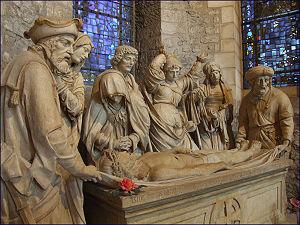
La basilique Saint-Remi est un édifice religieux chrétien construit aux alentours de l'an mil dans la ville de Reims.